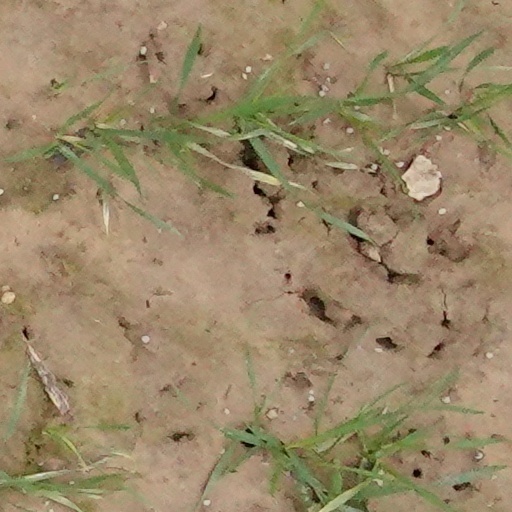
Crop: wheat